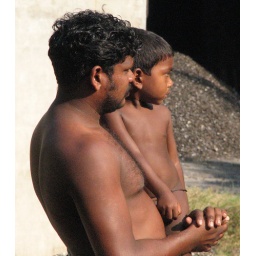
Father and son near the seashell plant - IMG 2118 e